Janni Olsson

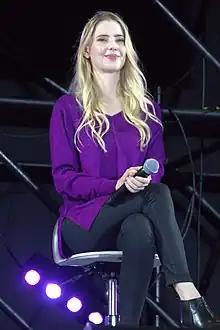

Janni Olsson (born 22 March 1985) is a Swedish TV host, model, actress and outdoor columnist. She is the creator, producer and host of the outdoor documentary series "Getting Dirty in Japan" which started streaming on Amazon Prime Video in Japan in April 2023 and is known for her appearances on Japanese television shows such as "Trails to Oishii Tokyo"(former "Trails to Tsukiji"), "Cycle Around Japan", "J-Trip Plan", "Tokyo Eye 2020", and "Journeys in Japan" of NHK World-Japan. Olsson plays the character Alena Treasurehunter in the Amazon Prime Video series "The Benza" and its spin-off series Benza English and the video game "The Benza RPG".